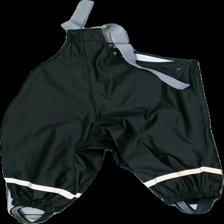
View: back
Type: Outerwear
Category: Children
Brand: Lindex
Colors: Black, White
Material: 100% polyester
Cut: Regular
Size: 80
Season: All
Price range: 50-100
Recommended usage: Reuse